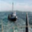
Label: ship